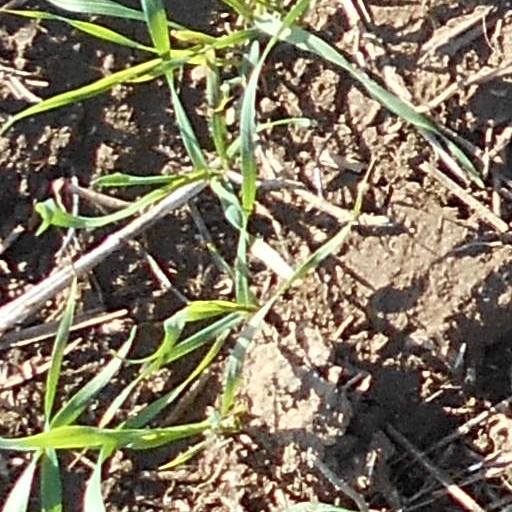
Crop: wheat